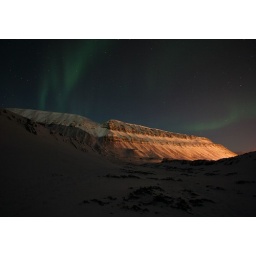
the mountain was lit up by the street lights of longyearbyen. we didn't see the sun in the whole time we were there